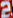
Number: 2